USS Camden (AOE-2)

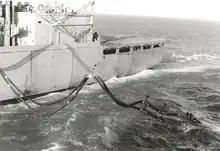
USS "Camden" refueling during the Vietnam War.

"Camden" was keeled on 17 February 1964, launched on 29 May 1965, and commissioned on 1 April 1967 as the second of four vessels in its class. It was the 542nd and final contract in the 68-year history of New York Shipbuilding, and the last vessel completed and launched at the shipyard. It was assigned to the Pacific Fleet in September 1967 and was initially homeported in Long Beach, California. On 26 November 1968 "Camden" suffered minor damages from a collision with the aircraft carrier . For their accomplishments during her first deployment to WestPac in 1968–1969, her crew was awarded the Meritorious Unit Commendation.